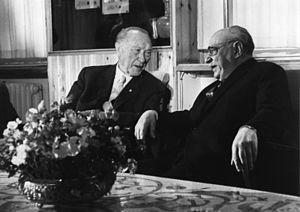
Zalman Shazar, né le 24 novembre 1889 à Mir en Biélorussie et mort le 5 octobre 1974 à Jérusalem, est un écrivain, poète et journaliste israélien, dont la vie a surtout été marquée par sa présidence à la tête de l'État d'Israël.